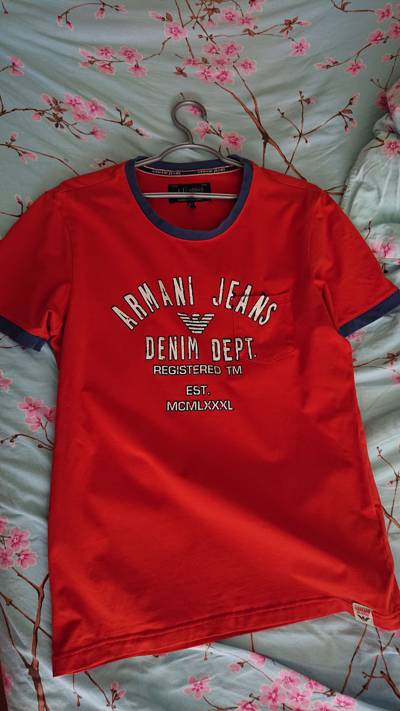
Waste category: clothes